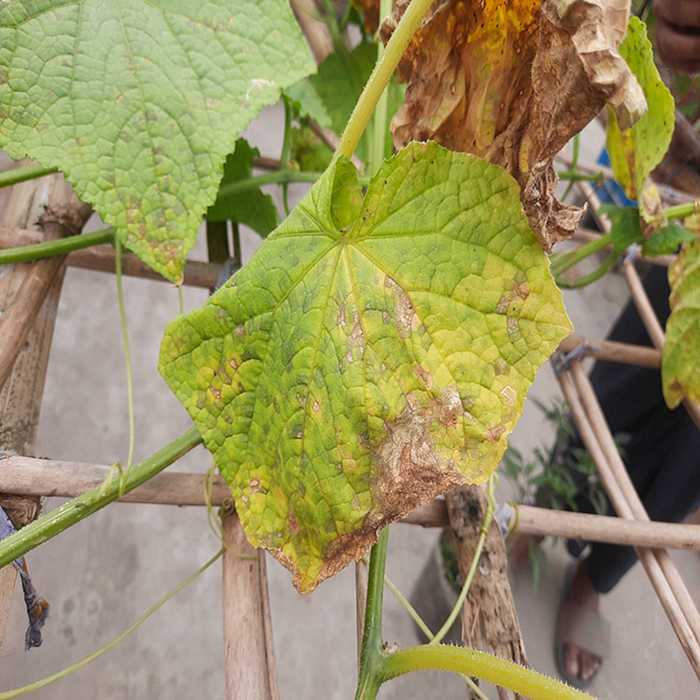
Plant: Cucumber
Label: Anthracnose lesions